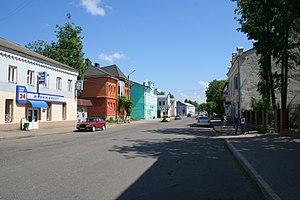
Gagarine est une ville de l'oblast de Smolensk, en Russie, et le centre administratif du raïon de Gagarine. Sa population s'élevait à 30 230 habitants en 2014.